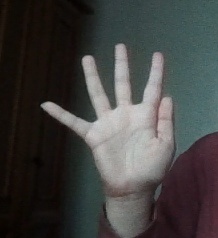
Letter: sheen